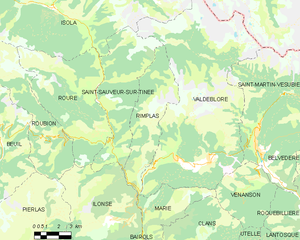
Carte des communes françaises: Rimplas